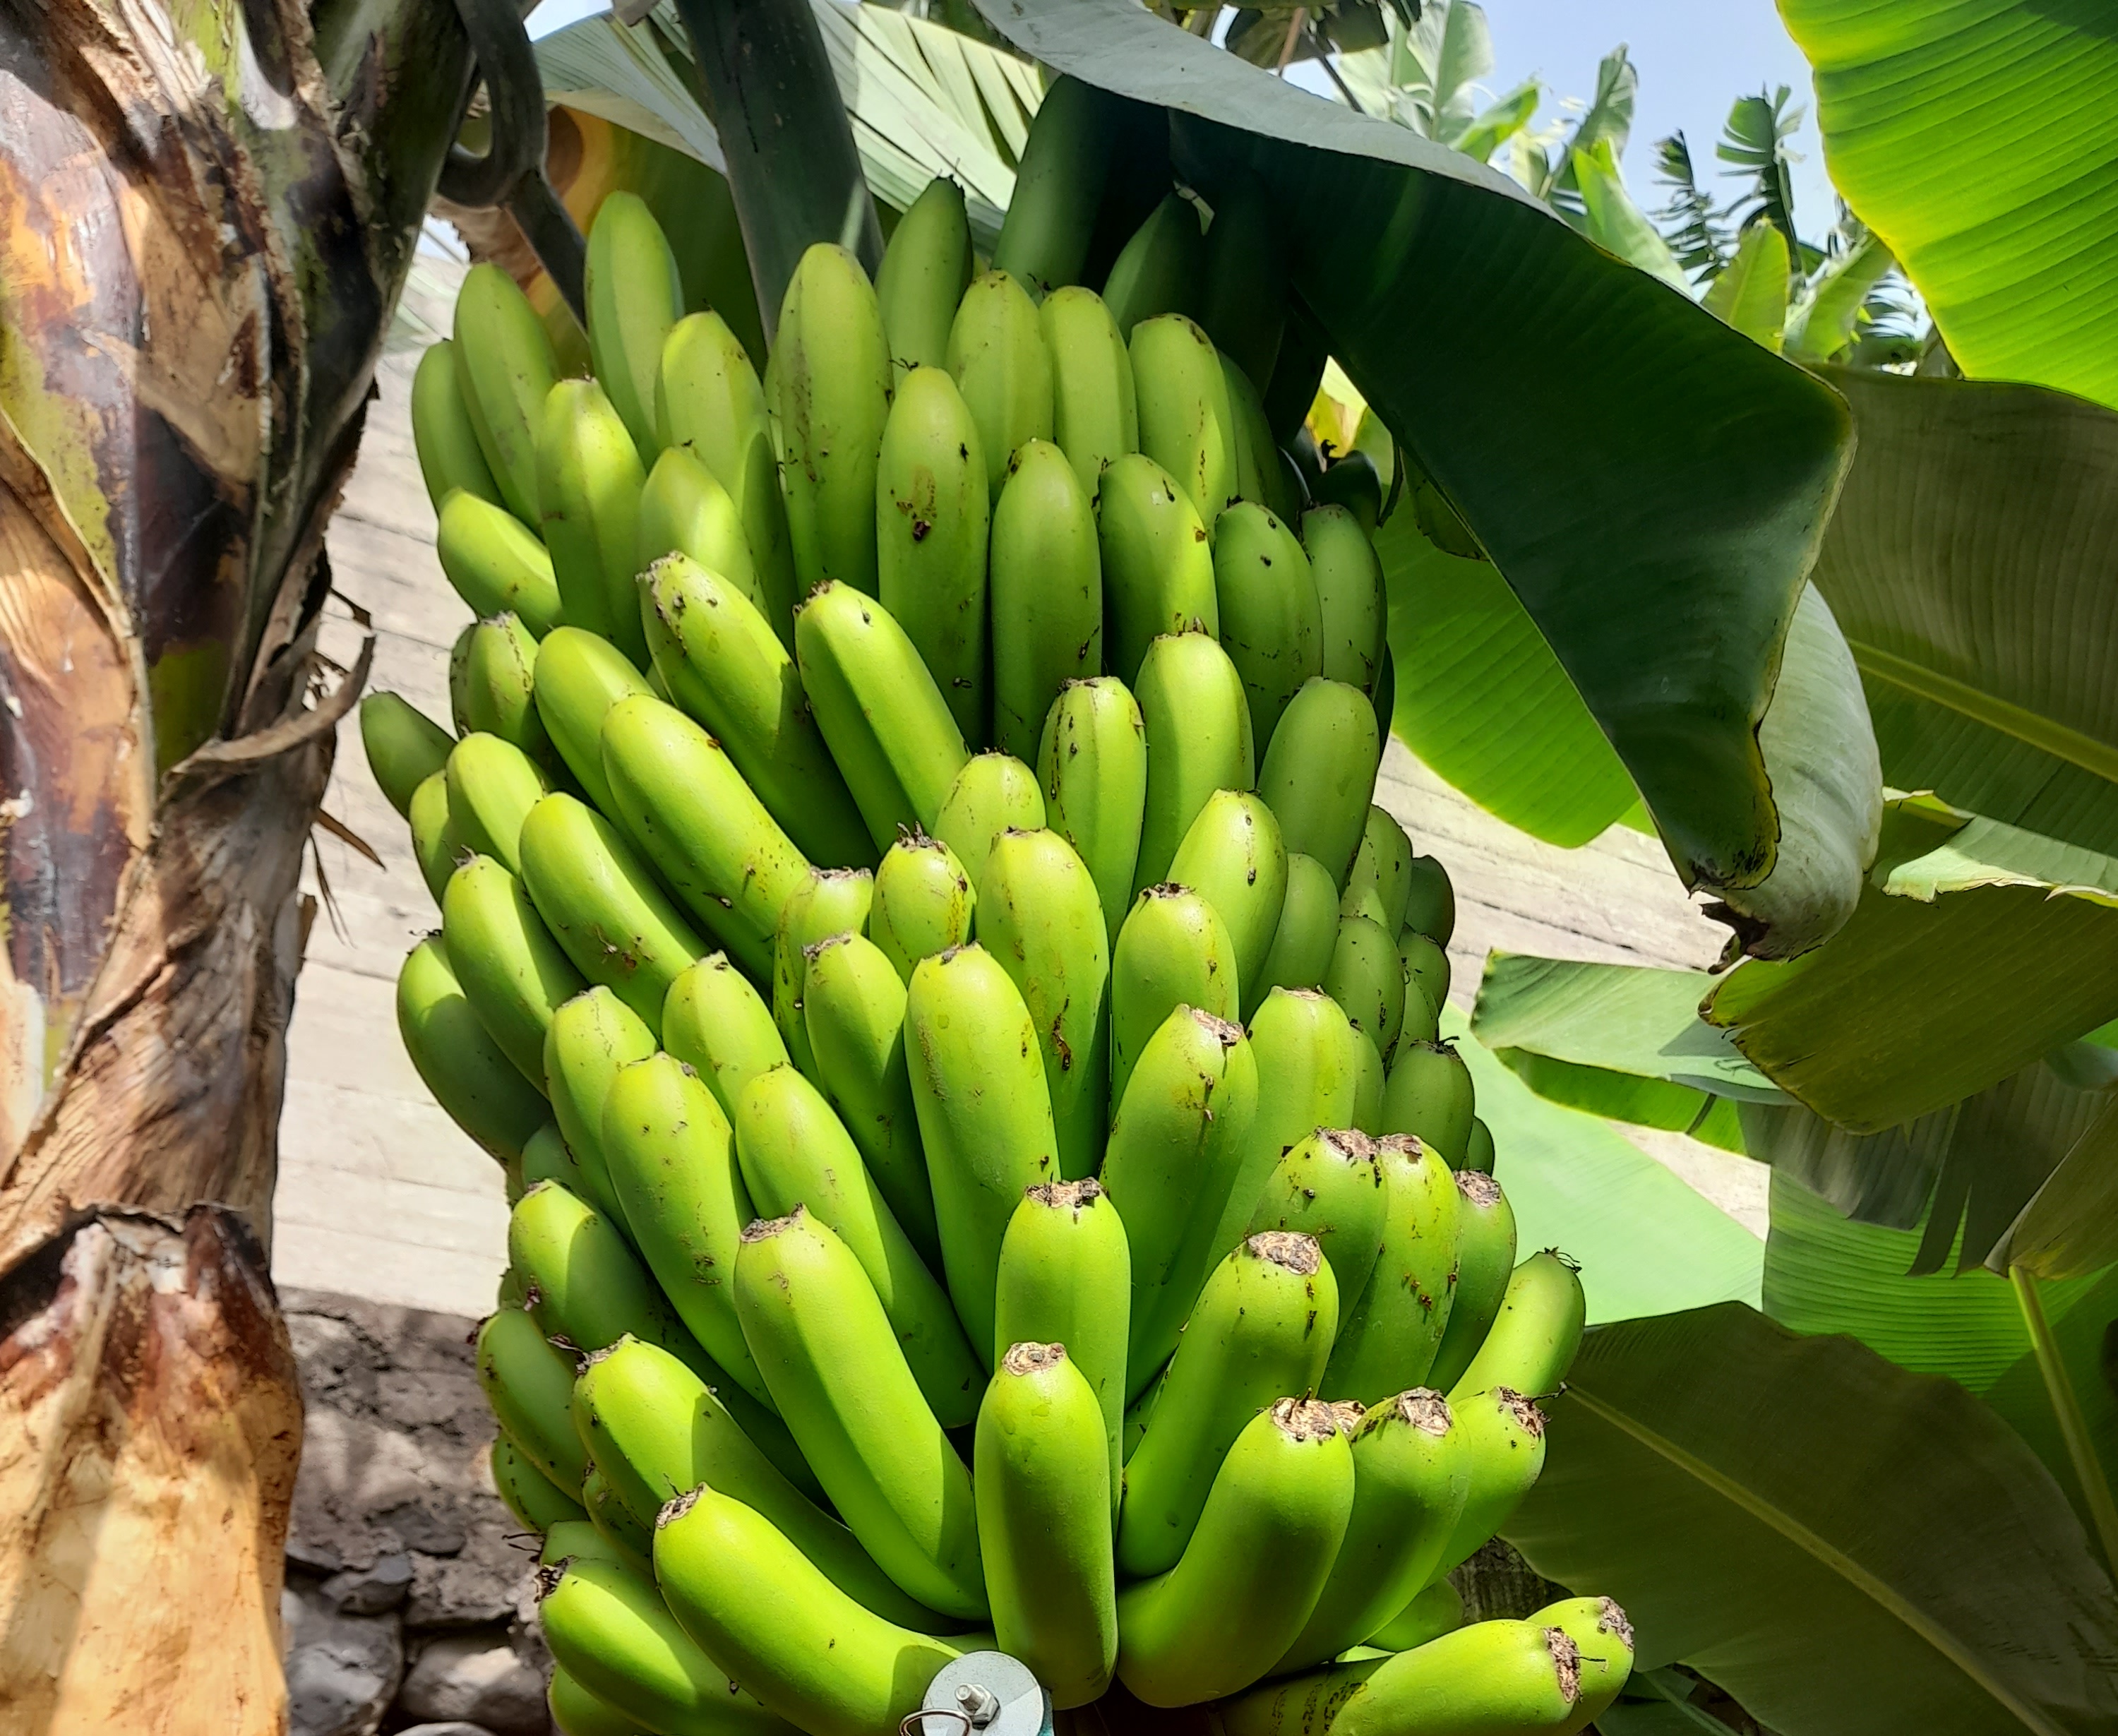
Label: Cut